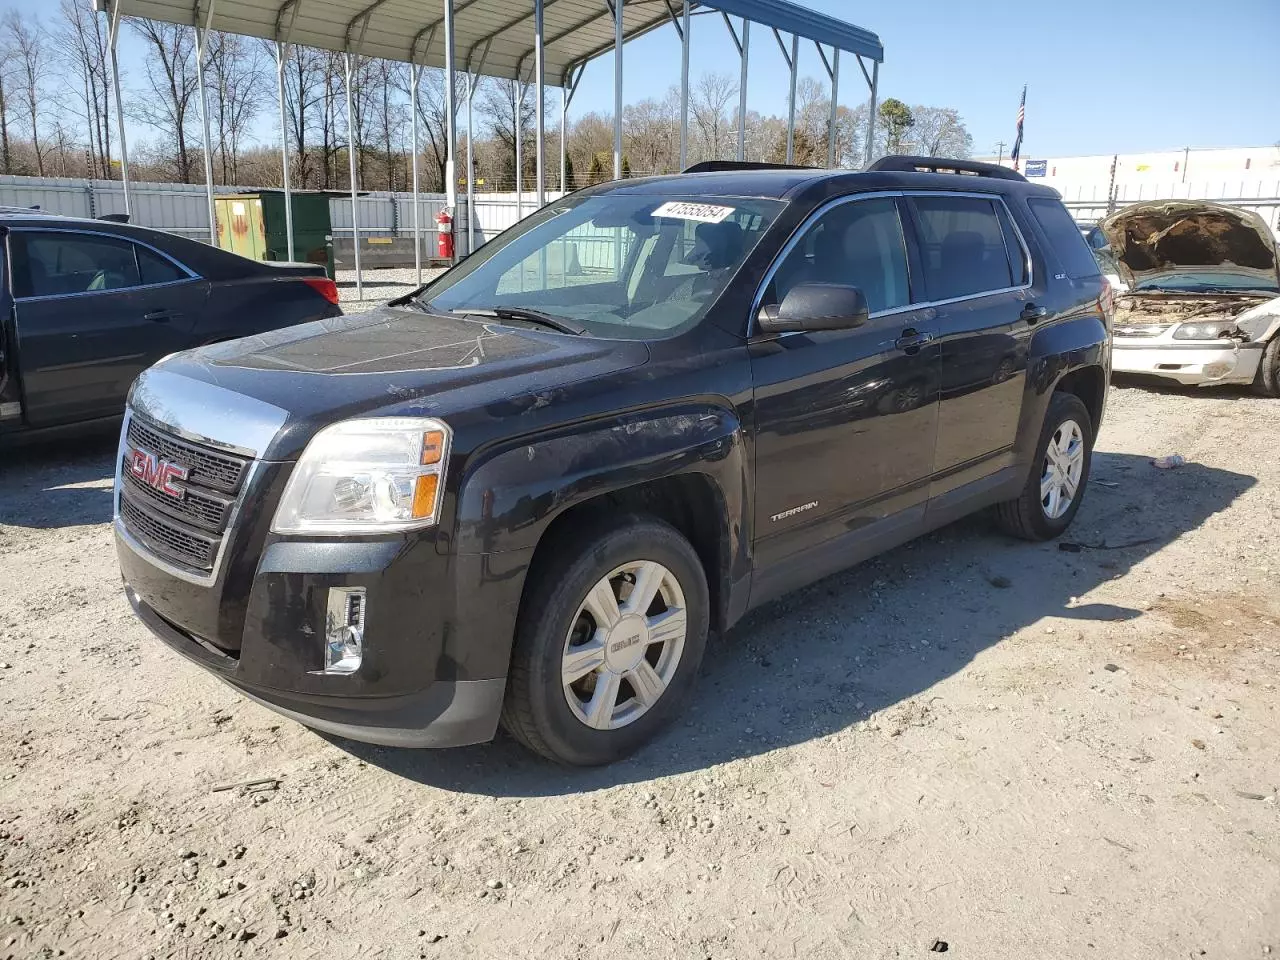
Aucun dommage détecté.
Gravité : aucun